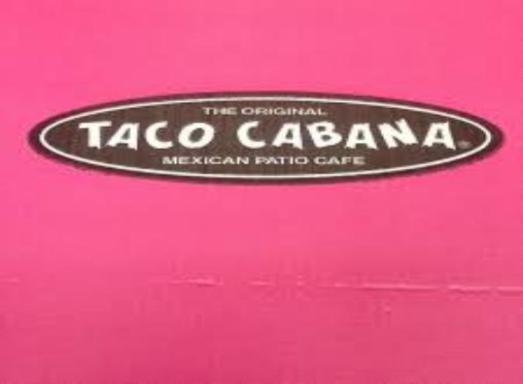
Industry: Food